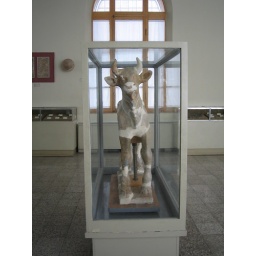
cow in the box